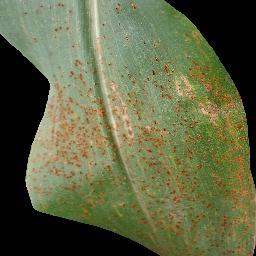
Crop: corn
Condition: (maize)_common_rust